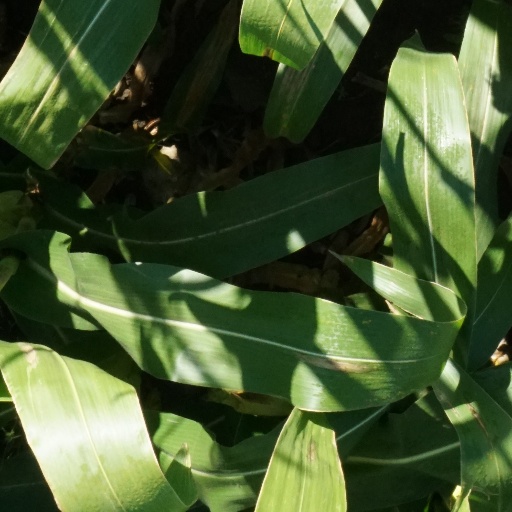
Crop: maize; corn